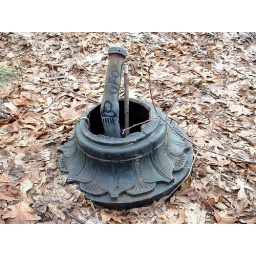
space alien graffiti on neglected lamp post in inwood hill park in nyc.